Sebastian Gorka

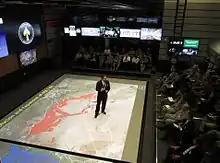
Gorka speaking at SOCOM in 2015

Gorka worked in the Hungarian Ministry of Defense during the prime ministership of József Antall.